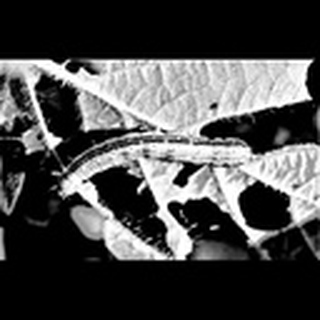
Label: cotton_army_worm